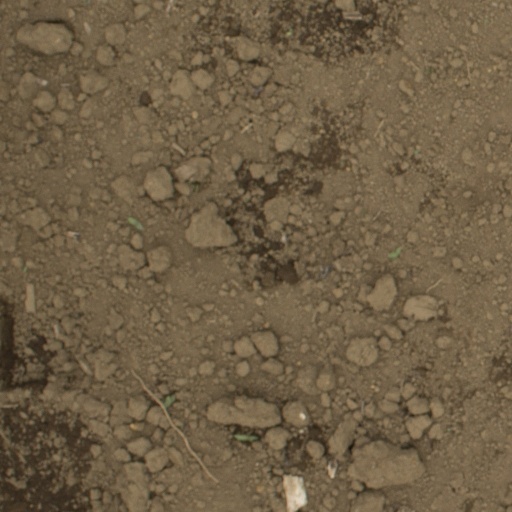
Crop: Jerusalem artichoke